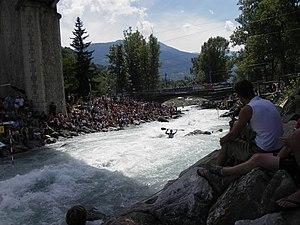
Julien Decarczyk sur les Championnats de France de Slalom de canoë-kayak 2017
Le stade Claude Peschier ou Base Internationale d'Eaux Vives est un plan d'eau vive initialement naturel situé à Bourg-Saint-Maurice en France, progressivement aménagé pour les compétitions de canoë-kayak depuis les années 60. Il a été utilisé à trois reprises pour les championnats du monde de canoë-kayak de slalom.